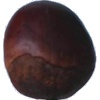
Label: chestnut